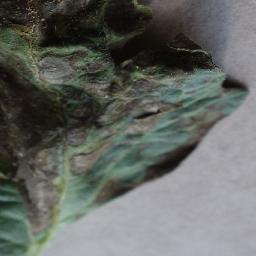
Label: Tomato___Early_blight